Cascade reaction

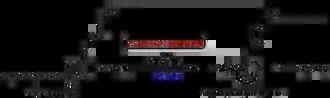
Cascade reactions are often key steps in the efficient total synthesis of complex natural products. The key step in Heathcock's synthesis of dihydroprotodaphniphylline features a highly efficient cascade involving two aldehyde/amine condensations, a Prins-like cyclization, and a 1,5-hydride transfer to afford a pentacyclic structure from an acyclic starting material.

A cascade reaction, also known as a domino reaction or tandem reaction, is a chemical process that comprises at least two consecutive reactions such that each subsequent reaction occurs only in virtue of the chemical functionality formed in the previous step. In cascade reactions, isolation of intermediates is not required, as each reaction composing the sequence occurs spontaneously. In the strictest definition of the term, the reaction conditions do not change among the consecutive steps of a cascade and no new reagents are added after the initial step. By contrast, one-pot procedures similarly allow at least two reactions to be carried out consecutively without any isolation of intermediates, but do not preclude the addition of new reagents or the change of conditions after the first reaction. Thus, any cascade reaction is also a one-pot procedure, while the reverse does not hold true. Although often composed solely of intramolecular transformations, cascade reactions can also occur intermolecularly, in which case they also fall under the category of multicomponent reactions.